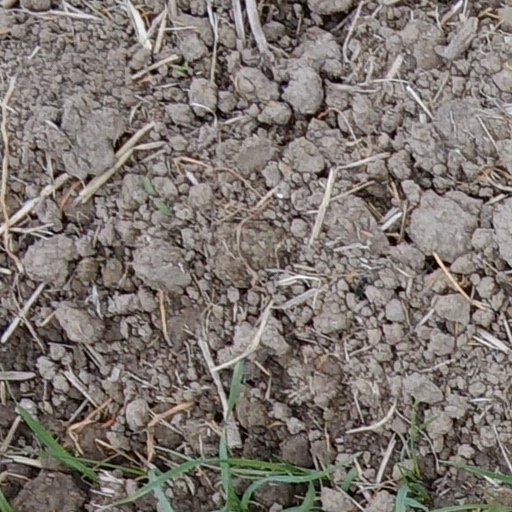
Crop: wheat